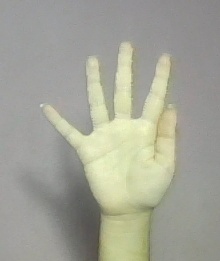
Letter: sheen